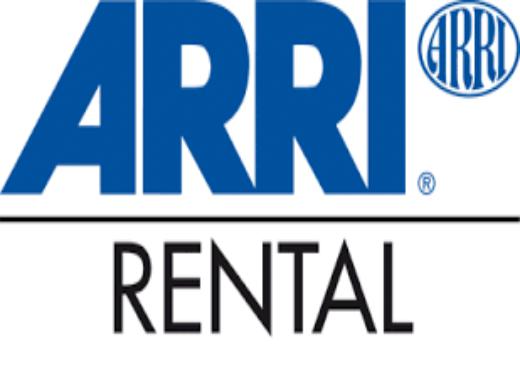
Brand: Arri
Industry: Clothes